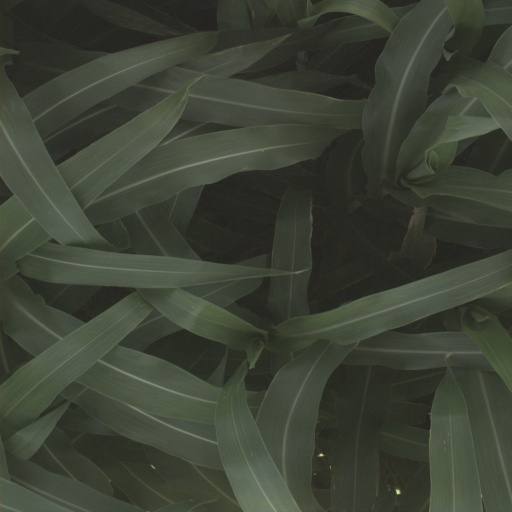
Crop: sorghum